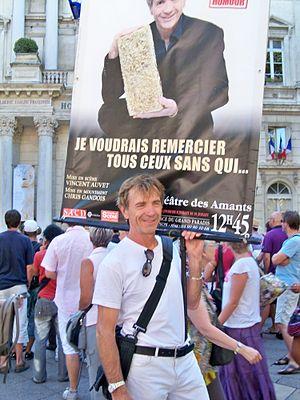
Roger Miremont en promo pour le OFF du Festival d'Avignon
Roger Miremont, également connu sous le nom de Roger Mirmont, est un acteur français né le 3 juillet 1946 à Bordeaux.